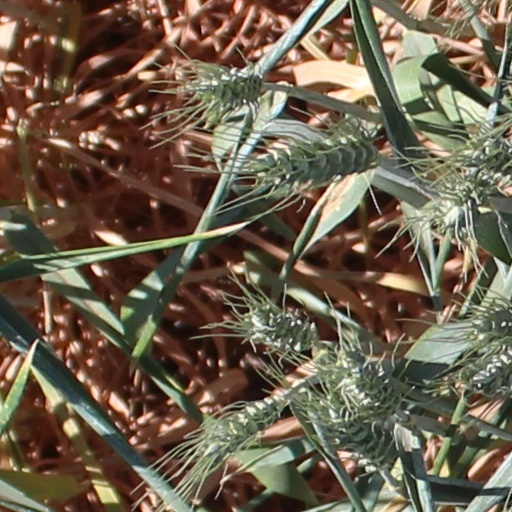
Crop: wheat